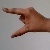
The image shows a hand gesture representing the letter 'Z' in Indian Sign Language.